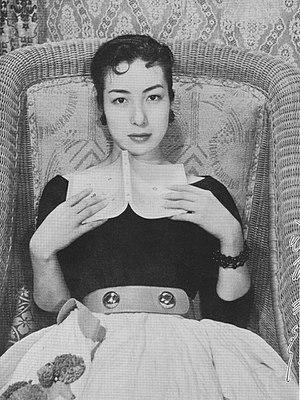
Michiyo Aratama, née le 15 janvier 1930 à Nara et morte le 17 mars 2001 à Tokyo, est une actrice japonaise. Son vrai nom est Kyōko Noda.